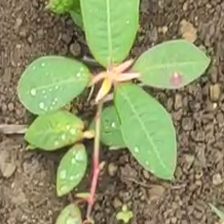
Weed species: Moti_dudhi(Euphorbia_geneculata_L)